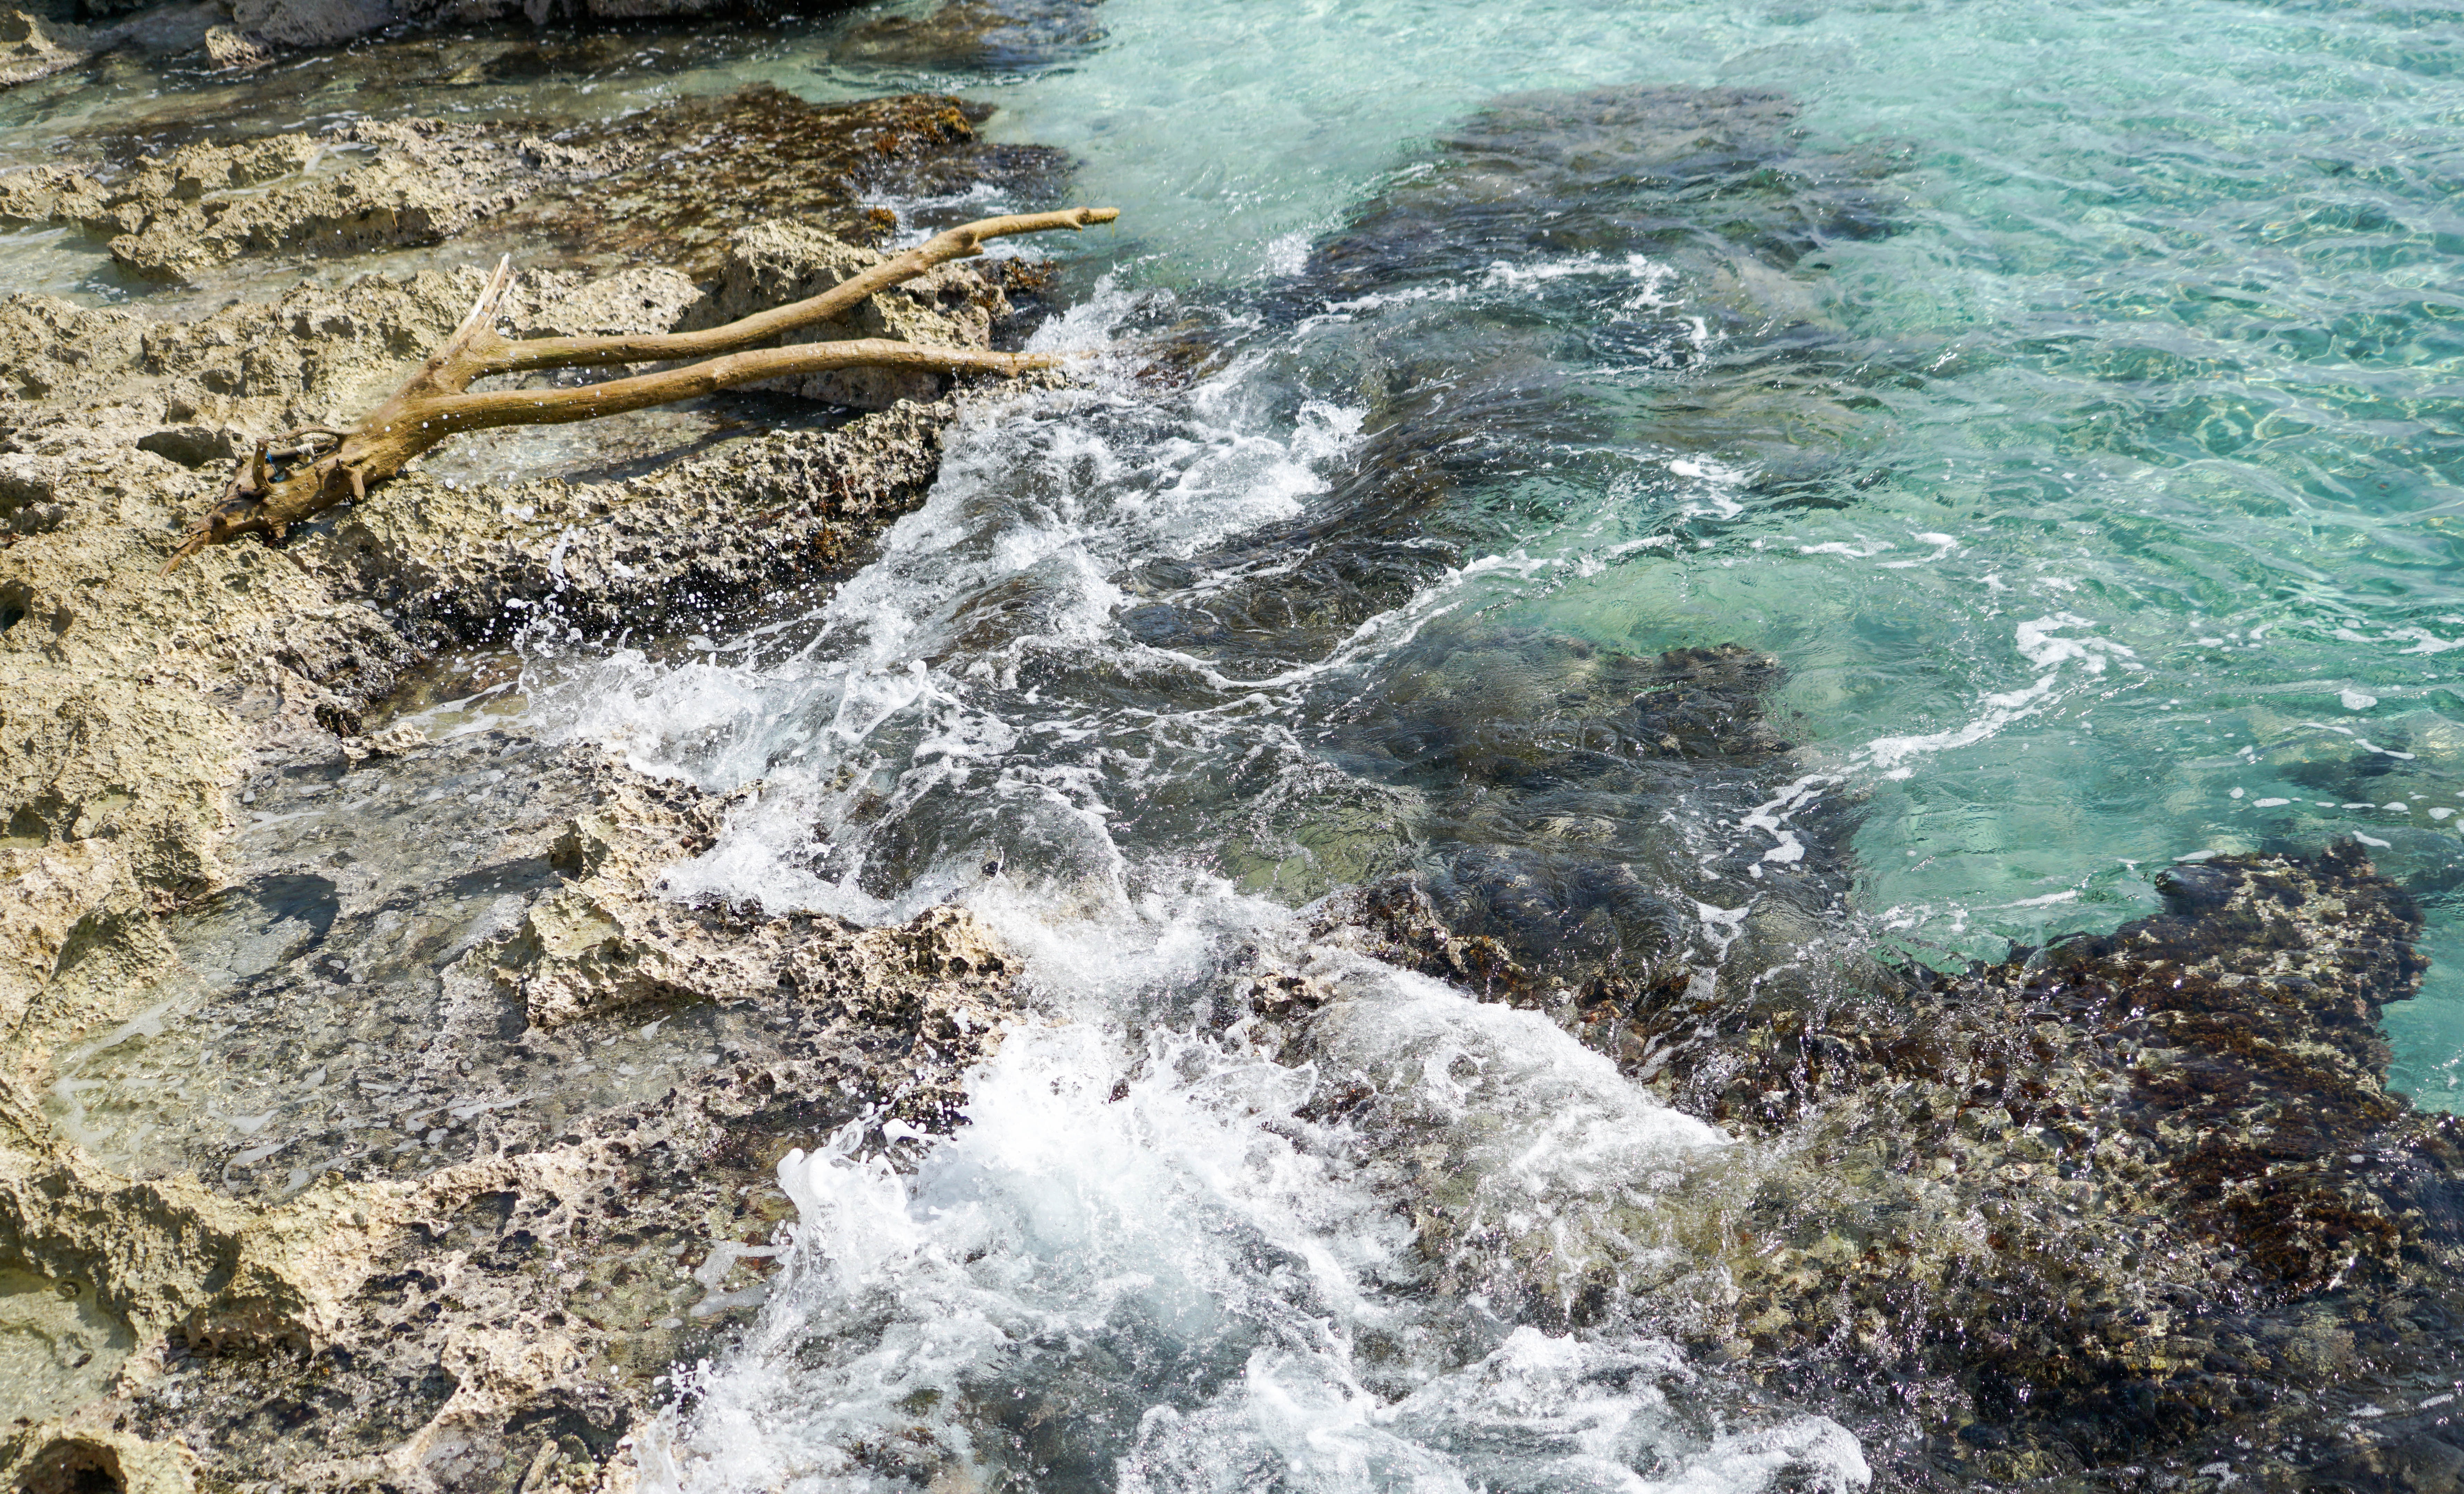
beach, sea, coast, water, outdoor, wave, river, stream, tropical, rapid, coral, body of water, reef, rocks, waves, background, mexico, caribbean, exotic, water feature, caribbean beach